Hind Swaraj or Indian Home Rule

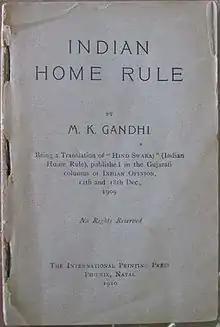
A first edition of the book

Hind Swaraj or Indian Home Rule is a book written by Mahatma Gandhi in 1909. In it he expresses his views on Swaraj, modern civilization, mechanisation, among other matters. In the book, Gandhi repudiates European civilization while expressing loyalty to higher ideals of empire ("moral empire"). The book was banned in 1910 by the British government in India as a seditious text.